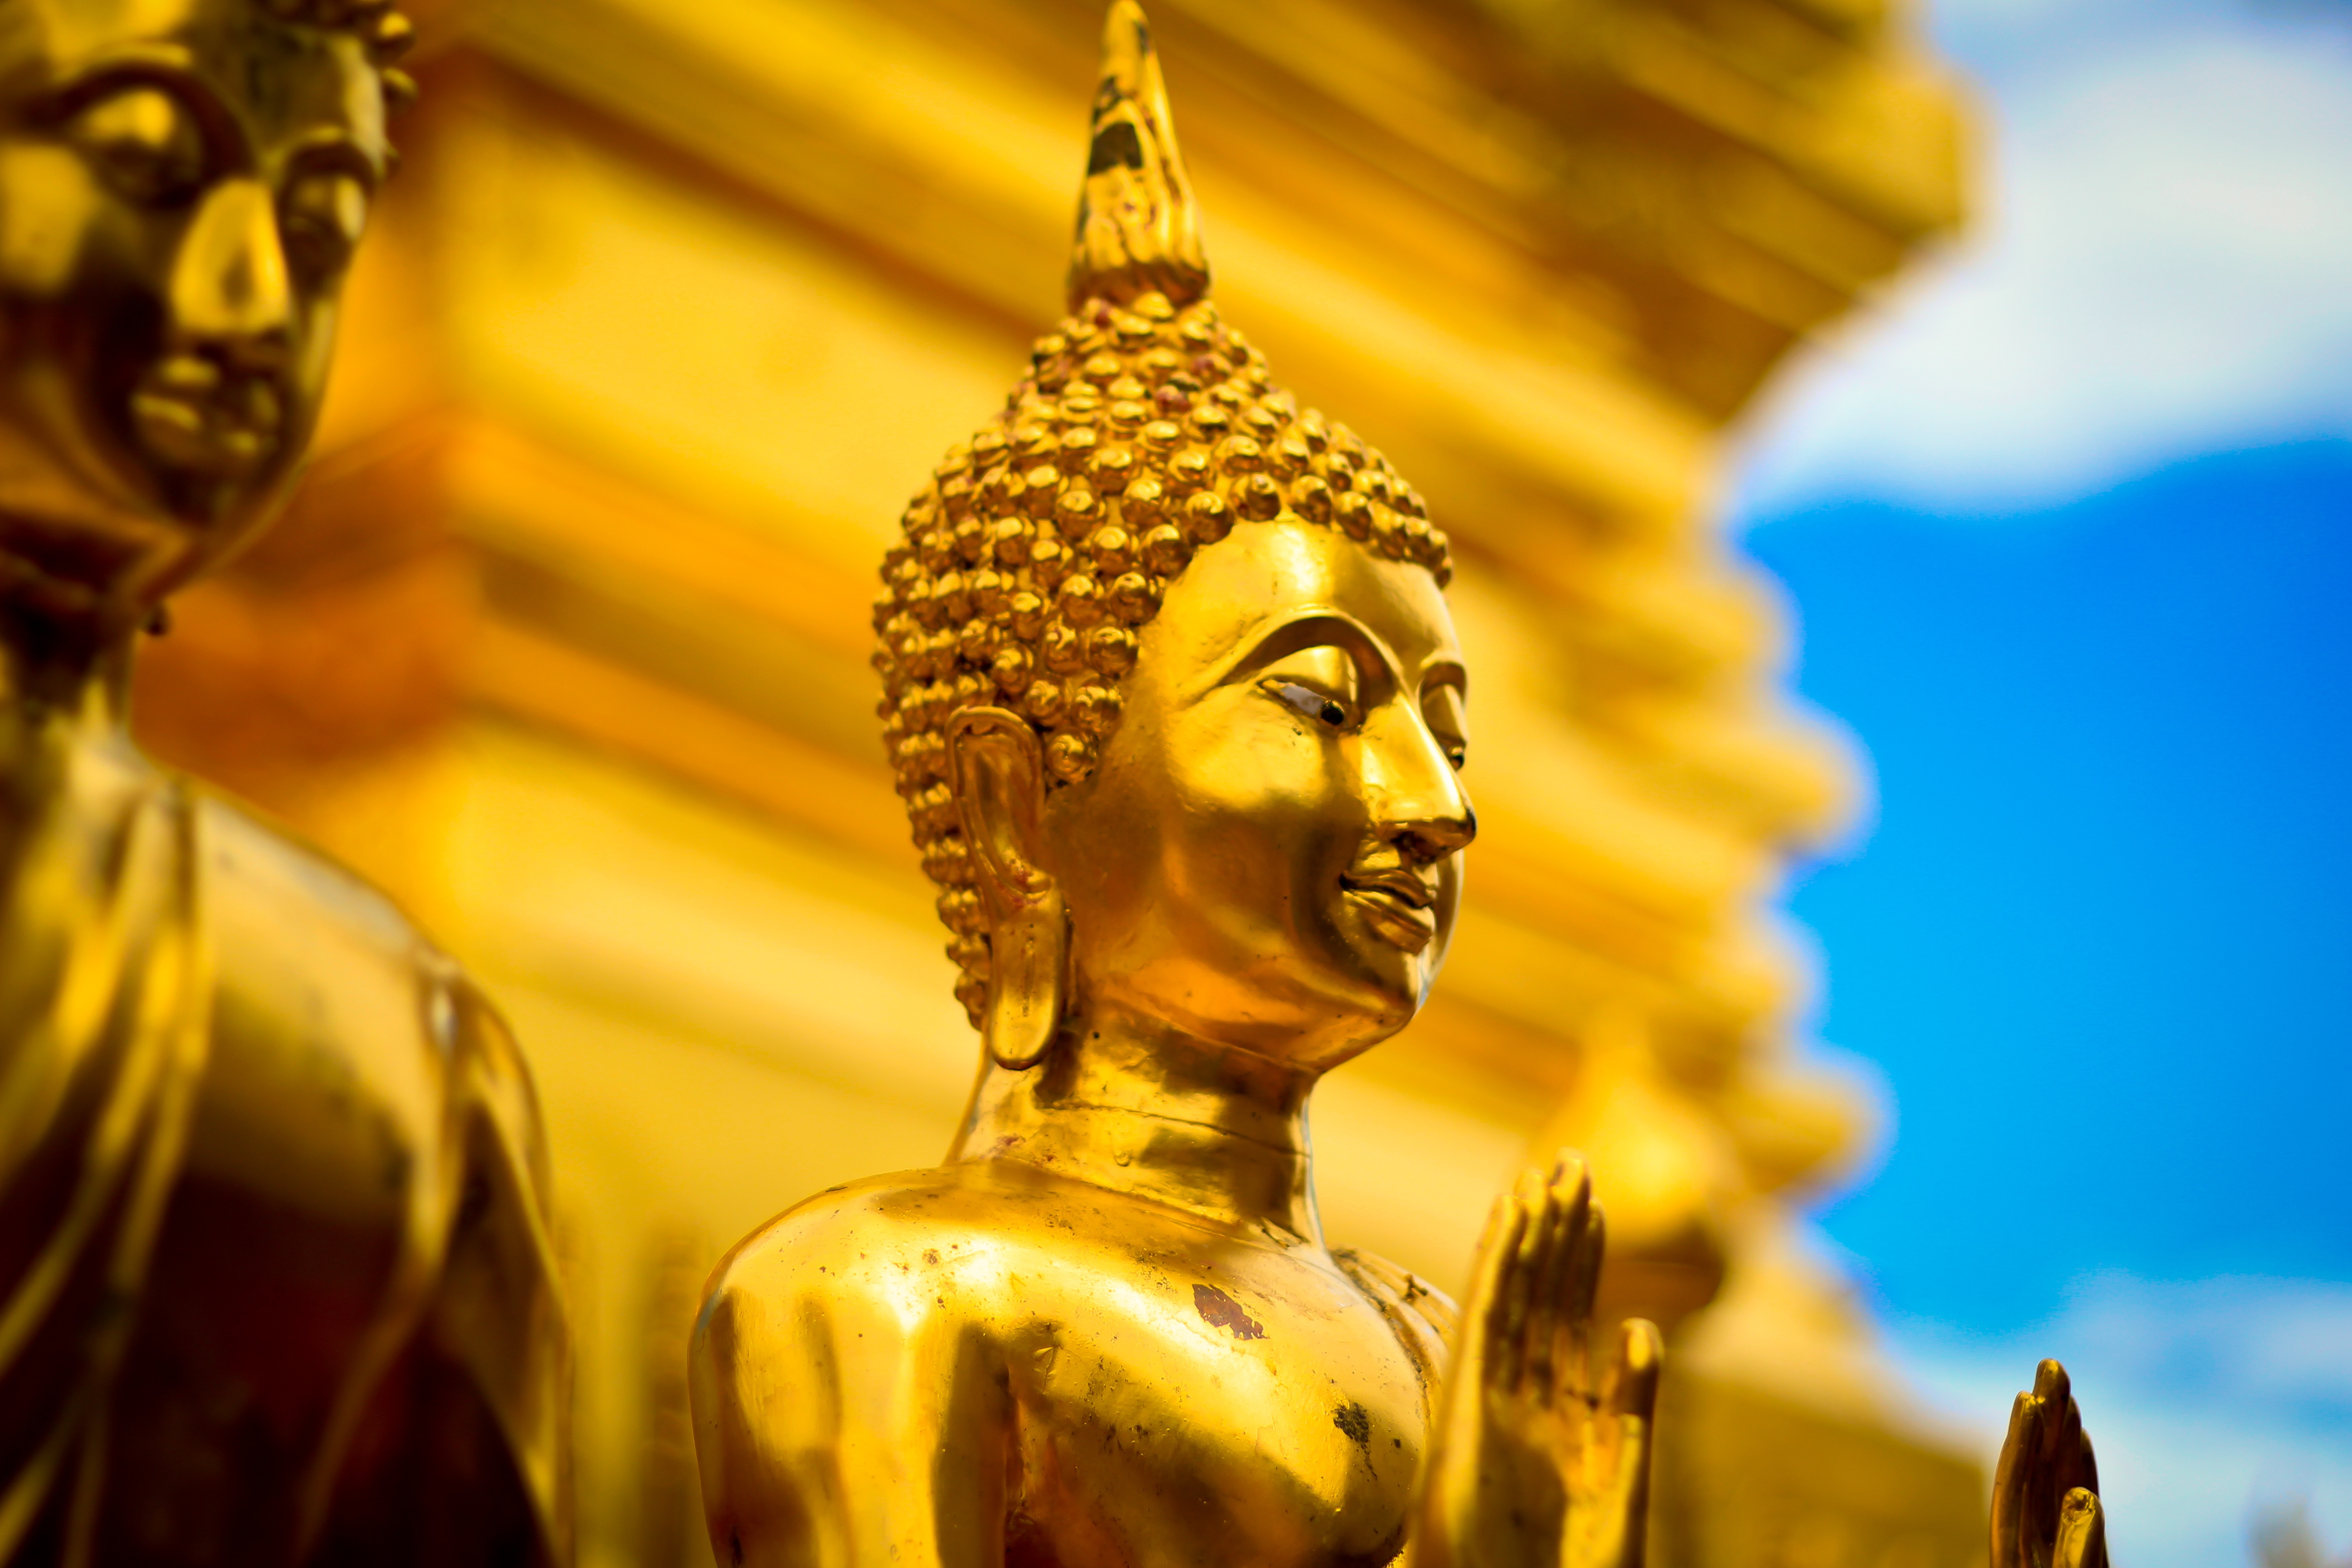
architecture, sky, statue, high, buddhist, buddhism, religion, ancient, measure, yellow, thailand, painting, art, gold, temple, faith, buddha, merit, wat, monks, miss, reclining buddha, buddha statue, put, arhat, for priests, thailand art, thailand temple, sakon nakhon, adoration, the temple, a pilgrimage, wat phra that choeng chum, what respect, the rules, phathot's picture, the pagoda, a beautiful view, gautama buddha